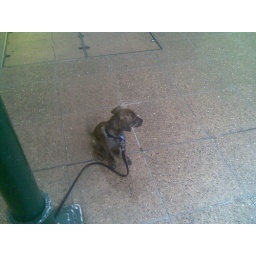
Pix: Tiny dog leashed to bus shelter in town